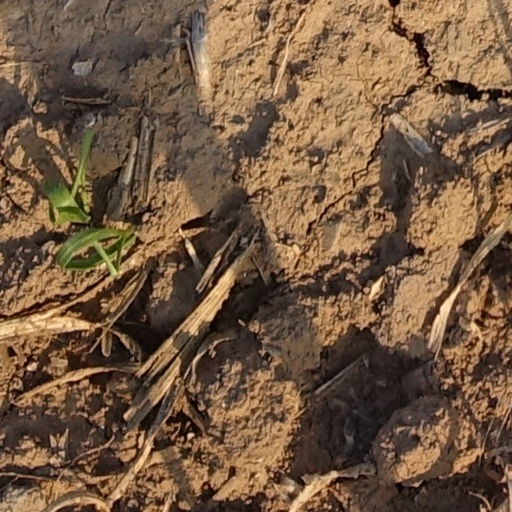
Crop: wheat